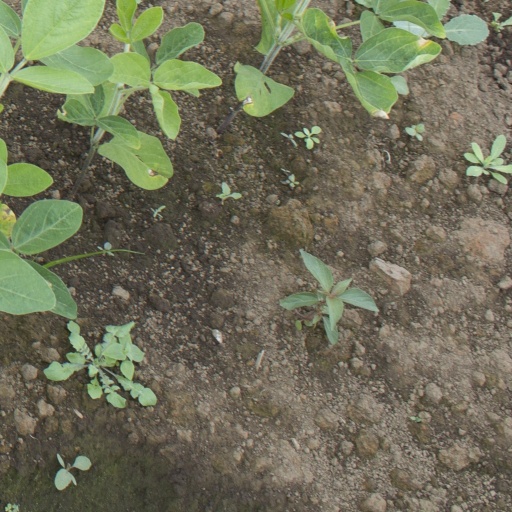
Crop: soybean